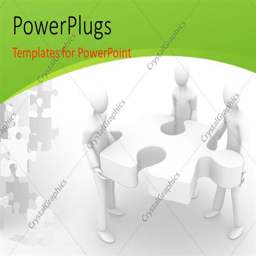
powerpoint template displaying a number of people with a puzzle piece and person background